Too Hot (Kool & the Gang song)

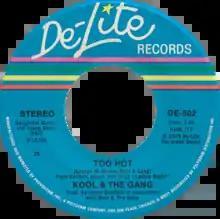
Side-A label of US single

"Too Hot" is a song recorded by the American band Kool & the Gang for their first Platinum-selling 1979 album "Ladies' Night". It was written by George Brown and Kool & the Gang and produced by Eumir Deodato and Kool & the Gang.